Krampus (vehicle)

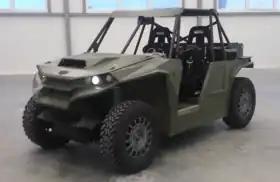
Krampus inside Ostara laboratory (without wheel reductors)

Krampus is a Lithuanian-made, hybrid, off-road prototype vehicle. It was developed by the company Ostara. The vehicle is powered by two electric motors. The battery consists of 540 lithium-phosphate cells, producing 576V. Battery is recharged either by an on-board charger (22 kW) or a diesel generator, mounted in front of vehicle.